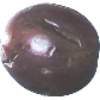
Label: passion_fruit